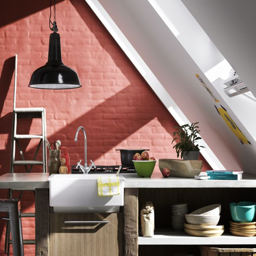
whether you prefer a white kitchen or a colourful one , never forget to create enough daylight